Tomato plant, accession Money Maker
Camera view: tilt-top (135 deg); turntable rotation: 270 degrees
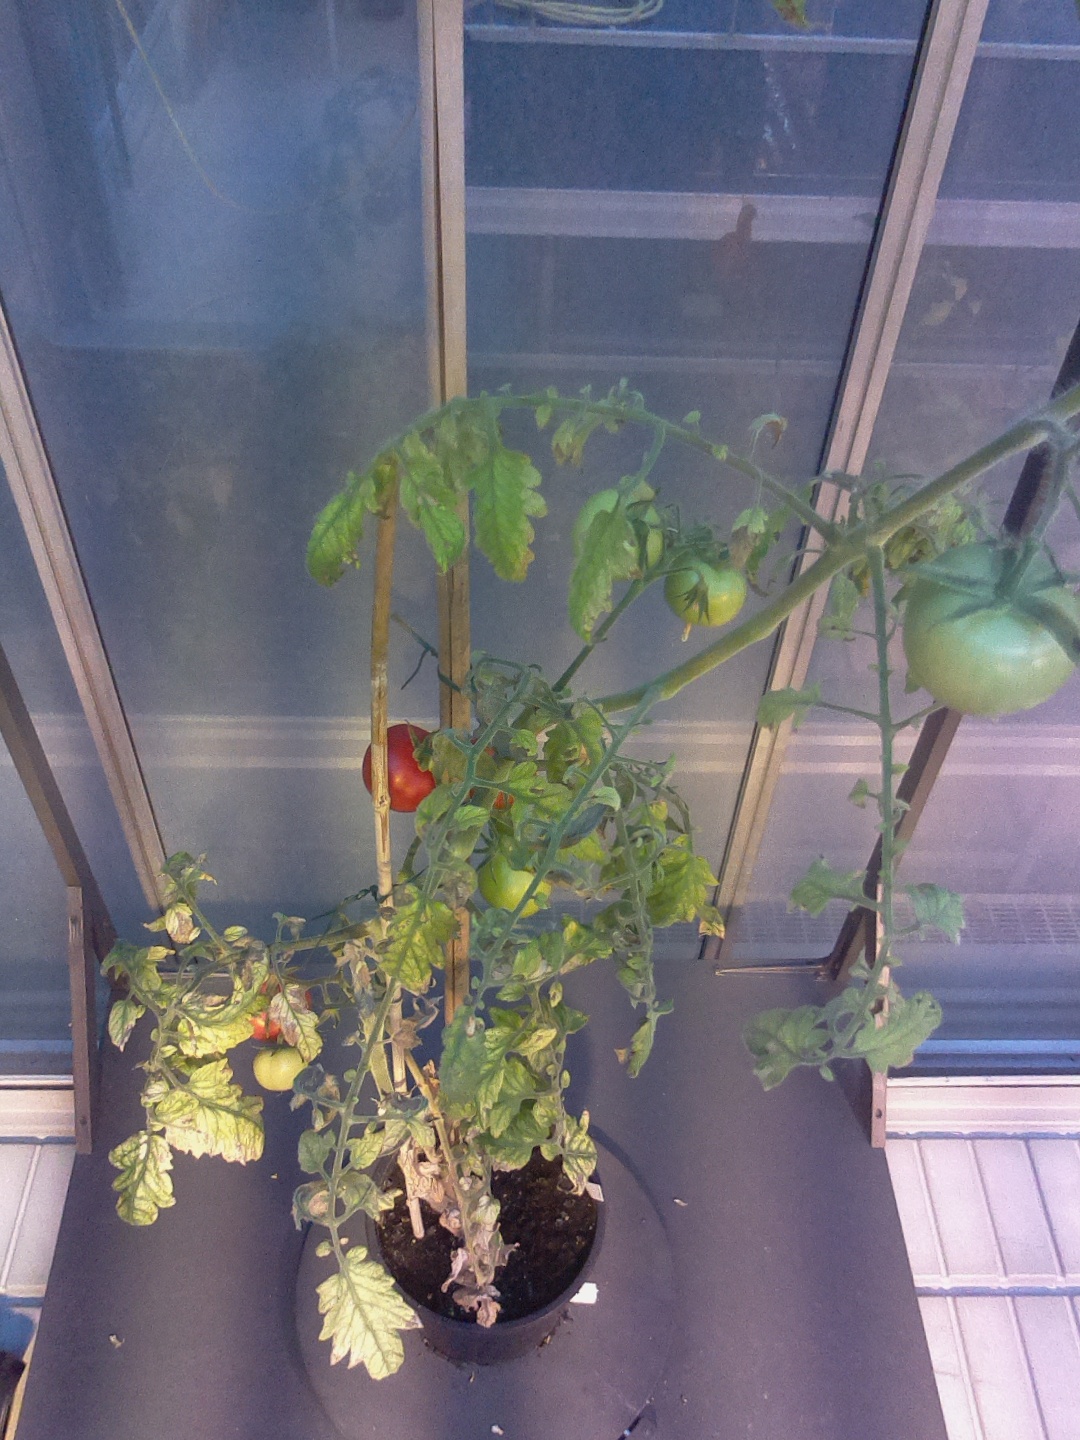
BBCH growth stage 83: 30%-40% of fruits show typical fully ripe color